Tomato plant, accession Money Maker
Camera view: horizontal (90 deg, fisheye); turntable rotation: 120 degrees
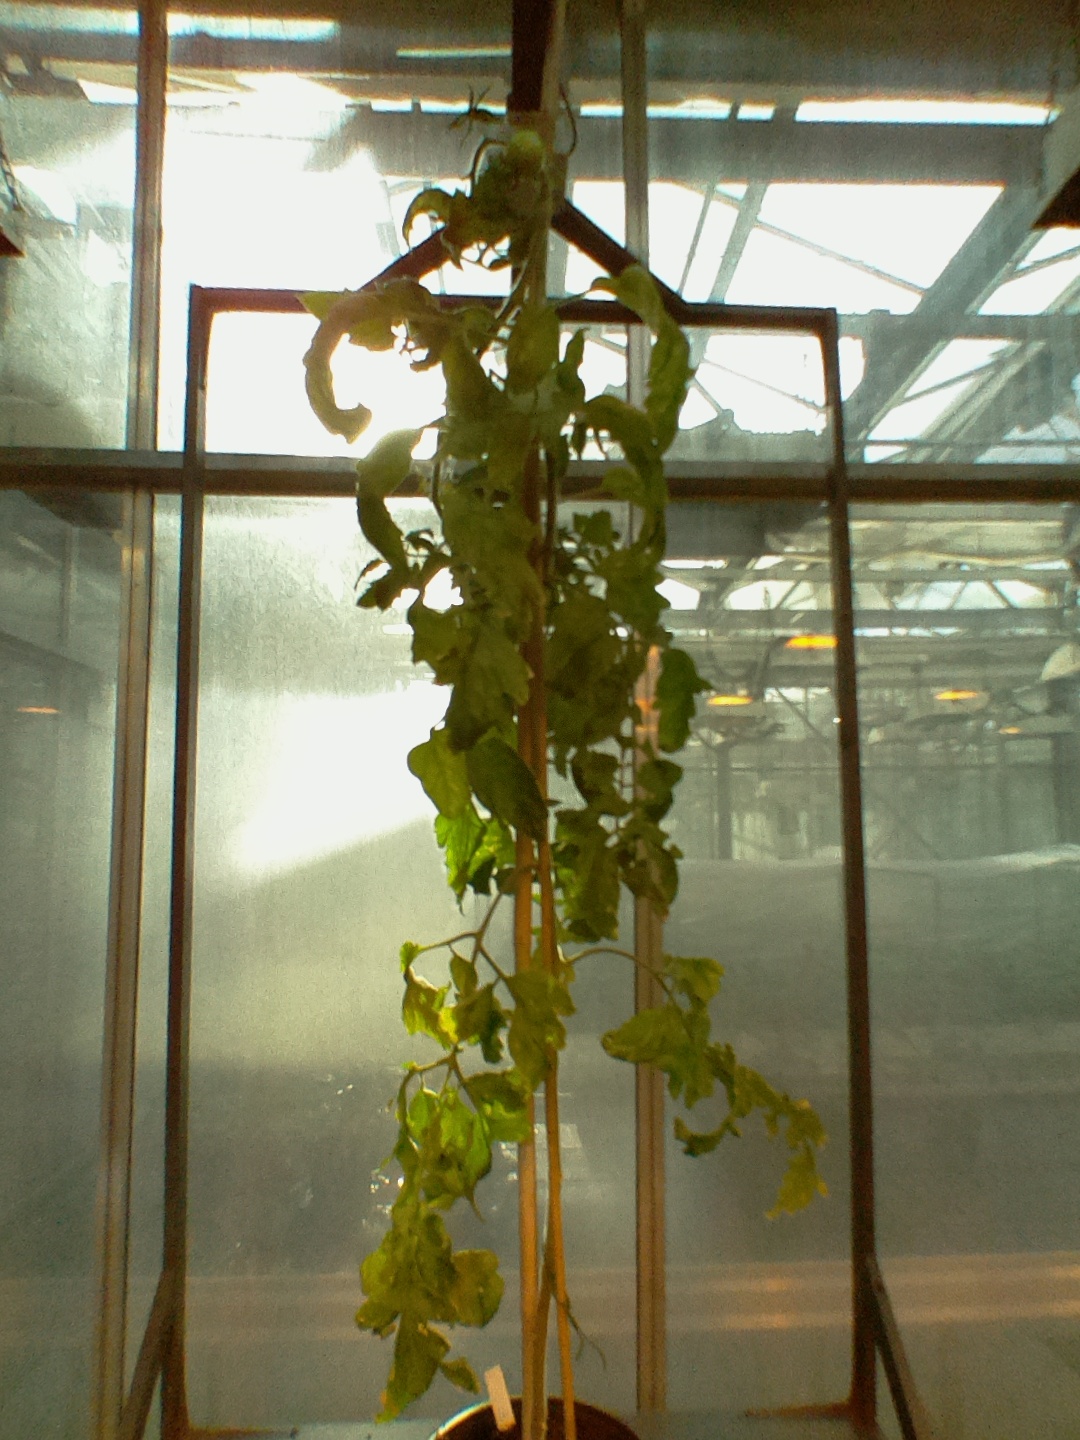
BBCH growth stage 77: 70%-80% of final fruit size